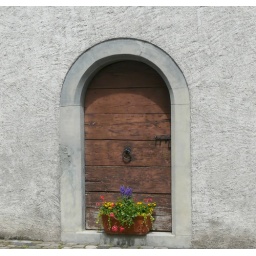
door in castle Arbon